Christopher O'Neill

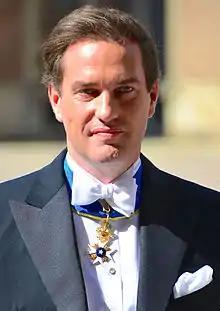
O'Neill on his wedding day, 8 June 2013

Christopher Paul O'Neill, (born 27 June 1974) is a British-American financier and husband of Princess Madeleine, Duchess of Hälsingland and Gästrikland, with whom he has three children. He declined to become a Swedish citizen and accept any titles; he could then continue as a businessman with no royal duties.